Saro Urzì

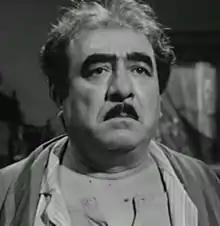
Urzì in "Seduced and Abandoned" (1964)

Rosario "Saro" Urzì (24 February 1913 – 1 November 1979) was an Italian actor. He is best known for his roles in the films "In the Name of the Law" (1949), "The Railroad Man" (1956), "Seduced and Abandoned" (1964), which earned him a Cannes Film Festival Award for Best Actor, and "The Godfather" (1972).